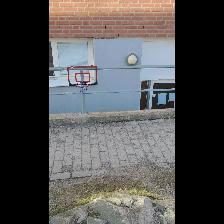
Label: NonHuman